1913 Liberty Head nickel

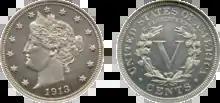
The Eliasberg specimen is the finest known 1913 Liberty Head nickel.

Of the five 1913 Liberty Head nickels, two have proof surfaces and the other three were produced with standard striking techniques. The Eliasberg specimen is the finest known 1913 Liberty Head nickel, with a grade of 66 from various professional grading services, including PCGS and NGC.